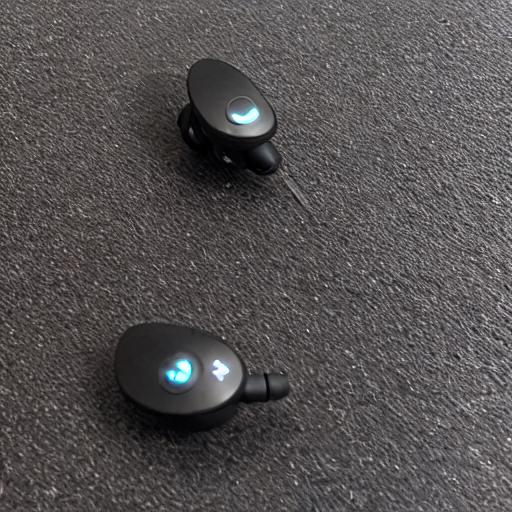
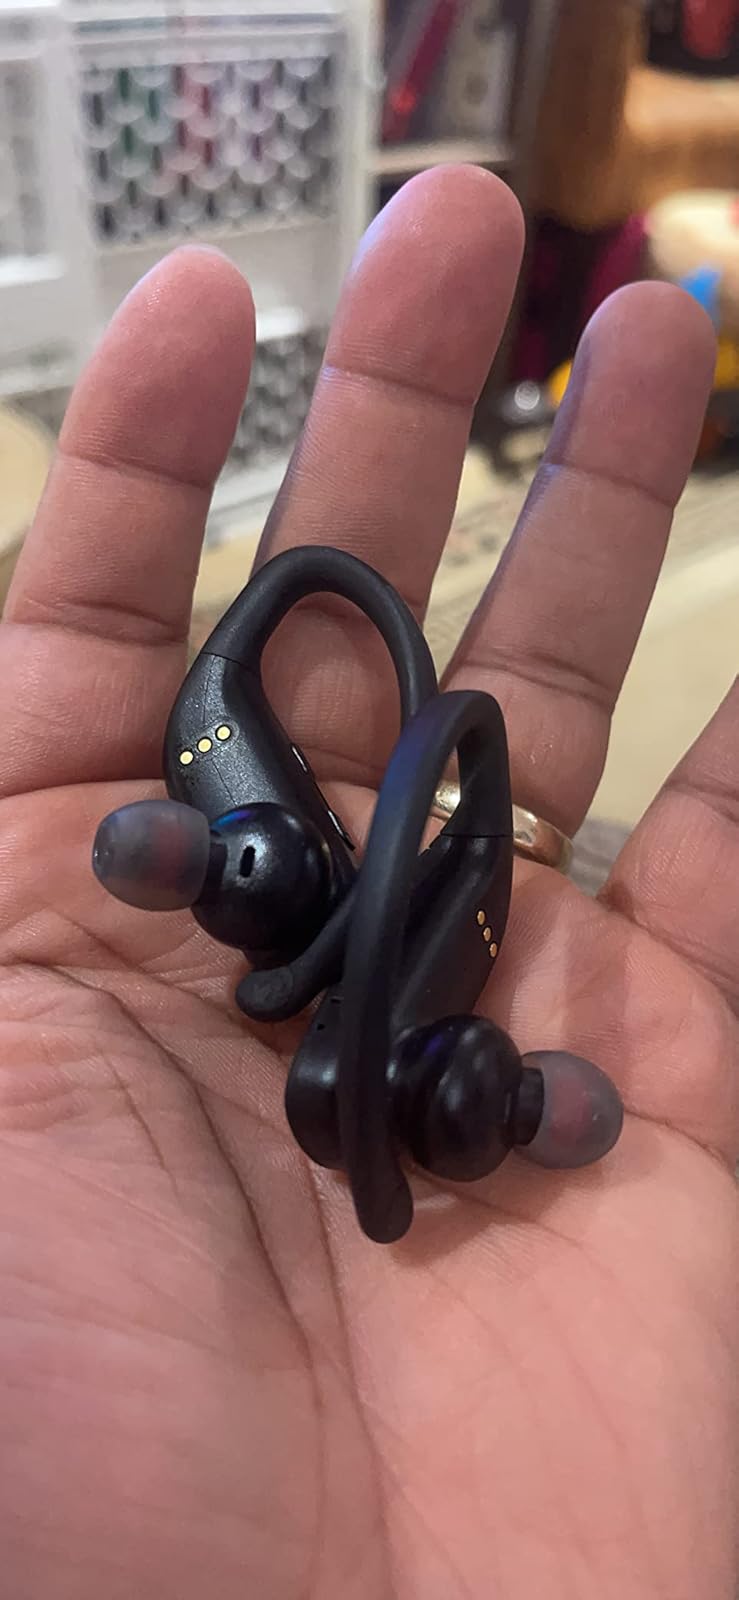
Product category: earbuds
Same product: no